Deacon Samuel Hill House

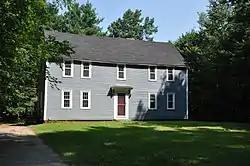

The Deacon Samuel Hill House is a historic First Period house in Billerica, Massachusetts. The -story timber-frame house is estimated to have been built around 1725, based on analysis of its construction techniques. It was probably built by Deacon Samuel Hill, who inherited the property where it stood from Ralph Hill, an early settler of the area. The house was originally a single room in depth, but a leanto was added in the 18th century, giving it the typical Georgian saltbox appearance. One of the upper chambers has a rare example of wood paneling painted with a marbleized finish. The house was moved to its present location (likely a short distance from its original site) sometime in the 1970s.